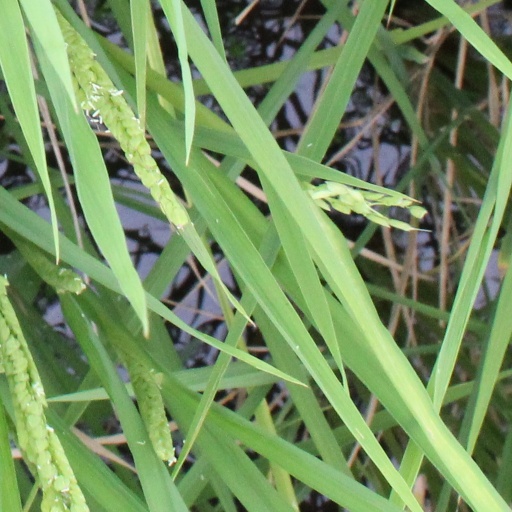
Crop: rice